Francis Seymour-Conway, 3rd Marquess of Hertford

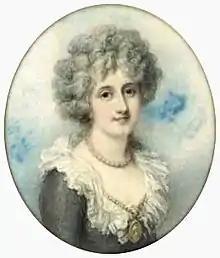
Maria Emilia Fagnani, miniature portrait by Richard Cosway, painted in 1791, at the age of twenty, and eight years before her wedding. Wallace Collection.

On 18 May 1798 he married Maria Emilia Fagnani (1771-1856), known as "Mie-Mie", reputedly the illegitimate daughter of William Douglas, 4th Duke of Queensberry, by his mistress Costanza Brusati ("the Marchesa Fagnani"), the wife of Giacomo II Fagnani, IV marchese di Gerenzano (1740-1785), an Italian nobleman descended from the jurist Raffaele Fagnani (1552-1623), a resident of the Duchy of Milan. Queensbury was the eighth richest man in Britain and having never married, left much of his fortune to Maria, his only offspring. This wealth enabled Hertford to establish his famous art collection, now represented by the Wallace Collection,